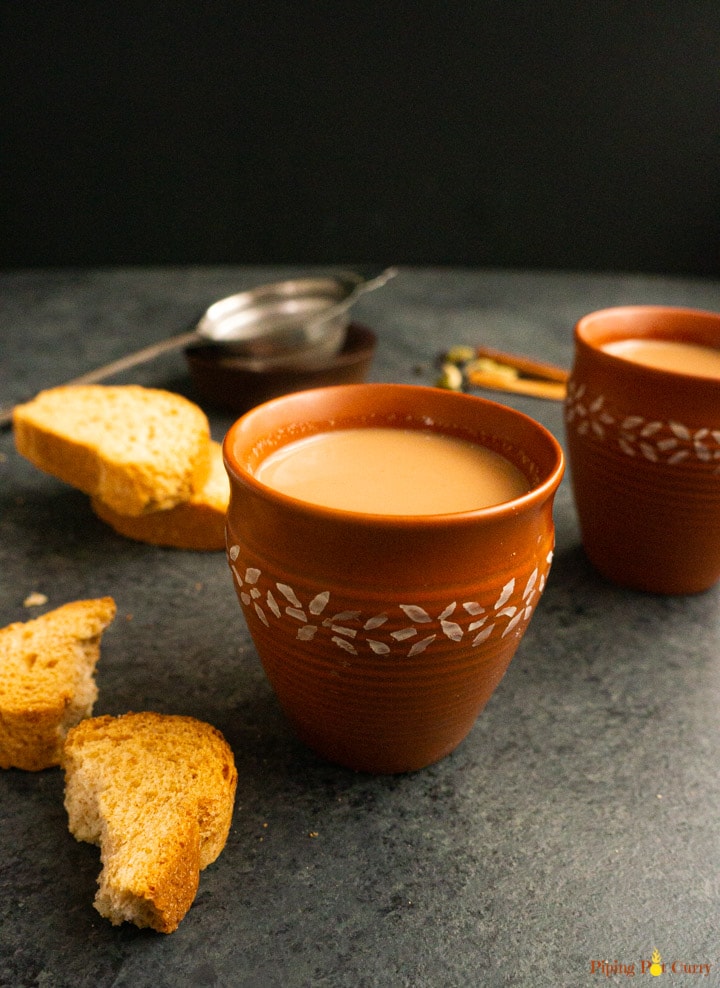
Dish: chai